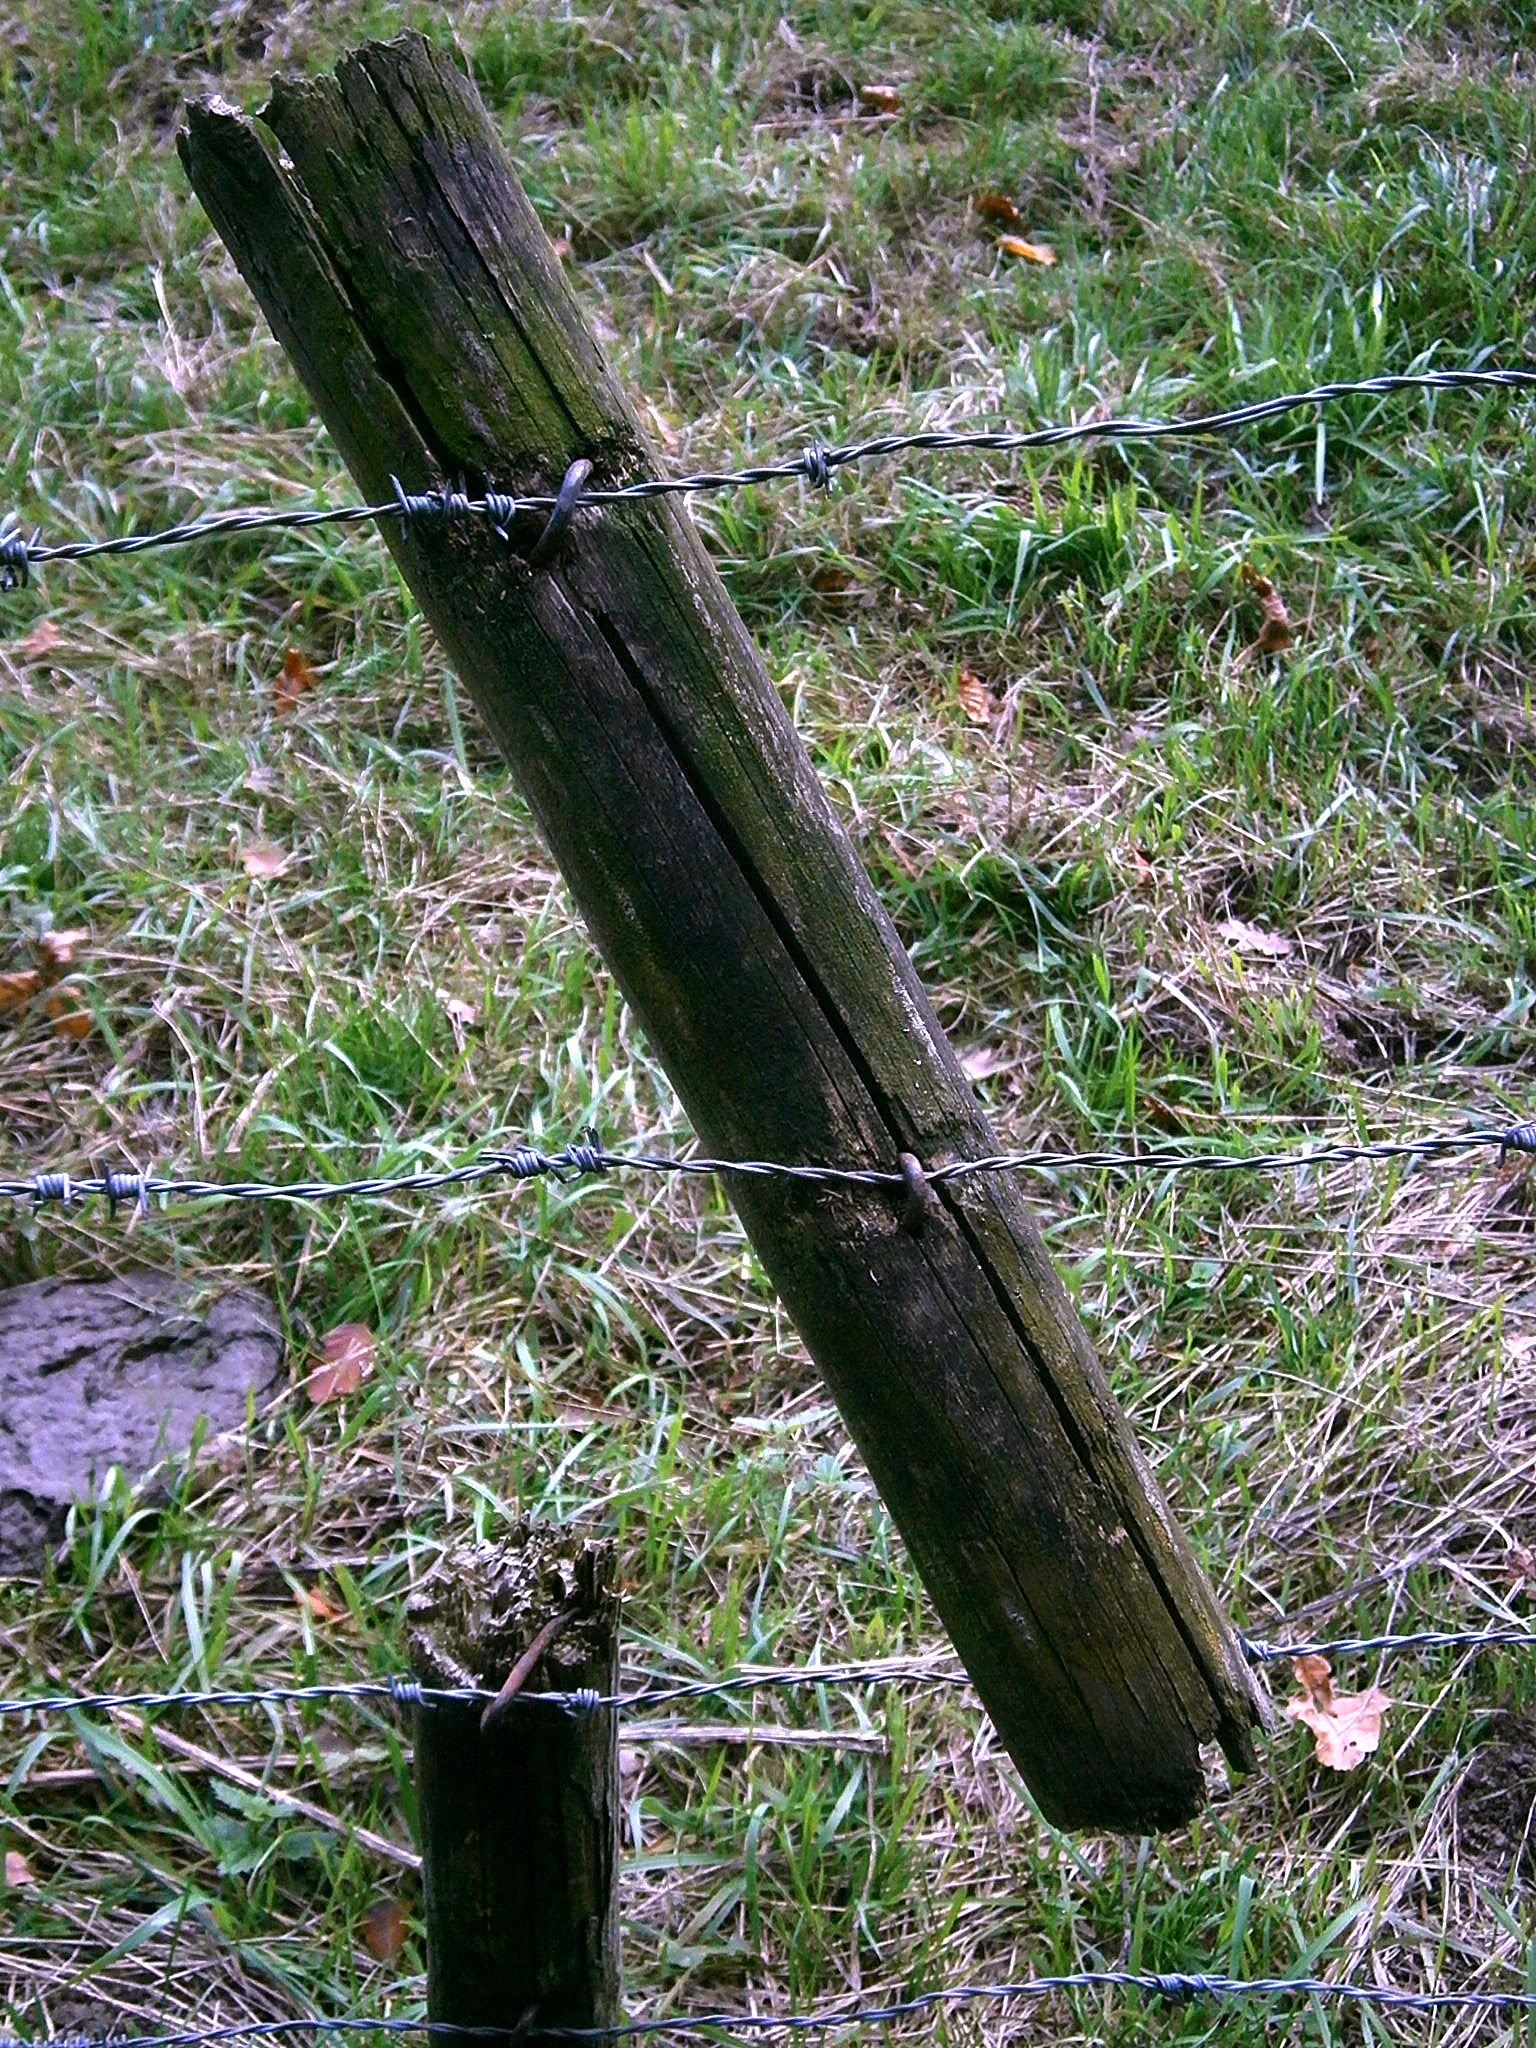
tree, grass, fence, barbed wire, post, plant, wood, trunk, old, wire, pile, pasture, broken, metal, weapon, weathered, sculpture, coupling, caution, carrier, peg, support, pointed, morsch, piles, barbed wire fence, strut, broken through